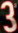
Number: 3